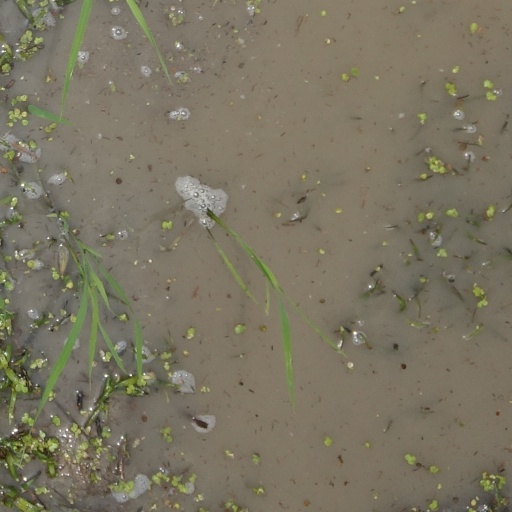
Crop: rice